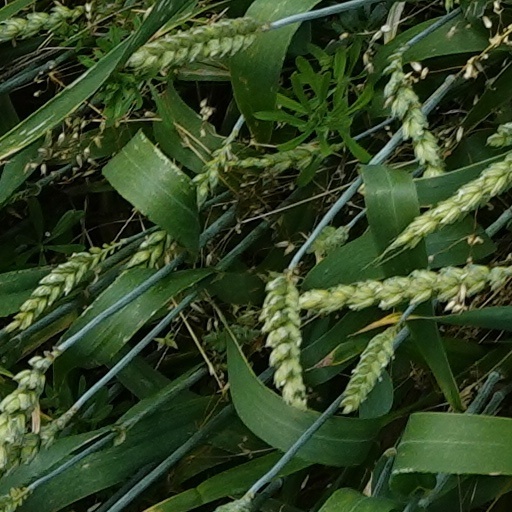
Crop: wheat